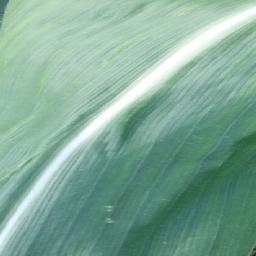
Label: Corn___healthy